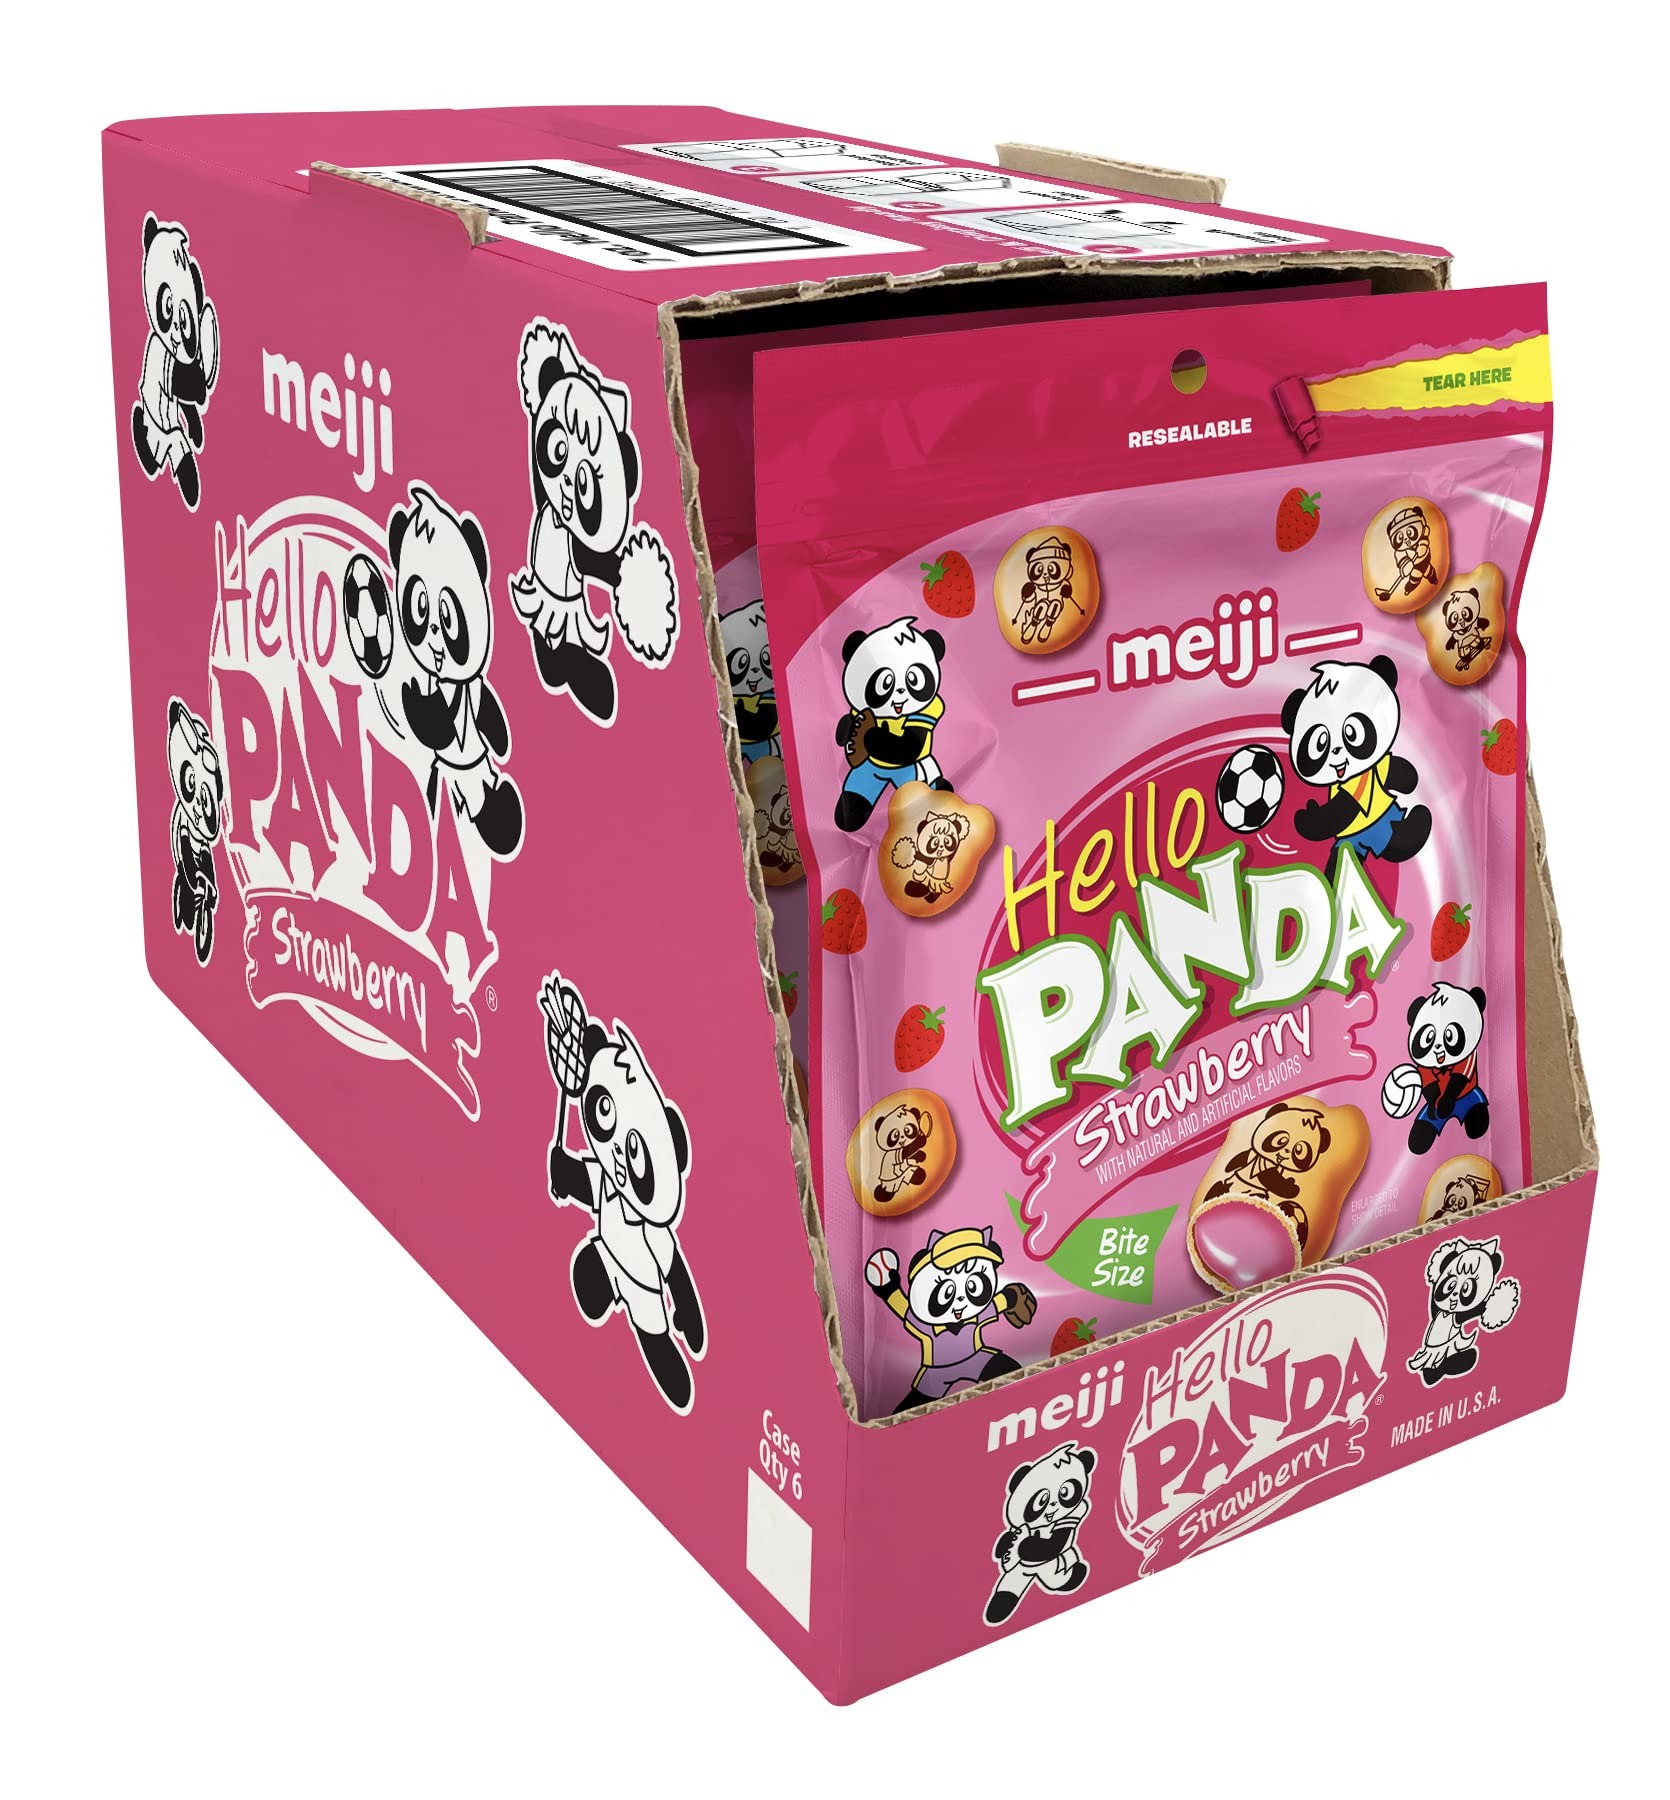
Item Name: Meiji Hello Panda Cookies, Strawberry Crème Filled - 7 Oz, Pack of 6 - Bite Sized Cookies with Fun Panda Sports
Bullet Point 1: Hello Panda is a fun, bite-size treat with a strawberry crème center and a crunchy shell.
Bullet Point 2: Each package of Hello Panda cookies features fun shapes to amaze your kids during snack time.
Bullet Point 3: Every shell features drawings of cute Pandas enjoying over 30 different sports activities.
Bullet Point 4: Find every Panda and enjoy each sweet, smooth, and crunchy combination.
Bullet Point 5: Contains 6, 7 oz pouches with convenient, resealable openings. Made in the USA.
Value: 42.0
Unit: Ounce

Price: 14.57